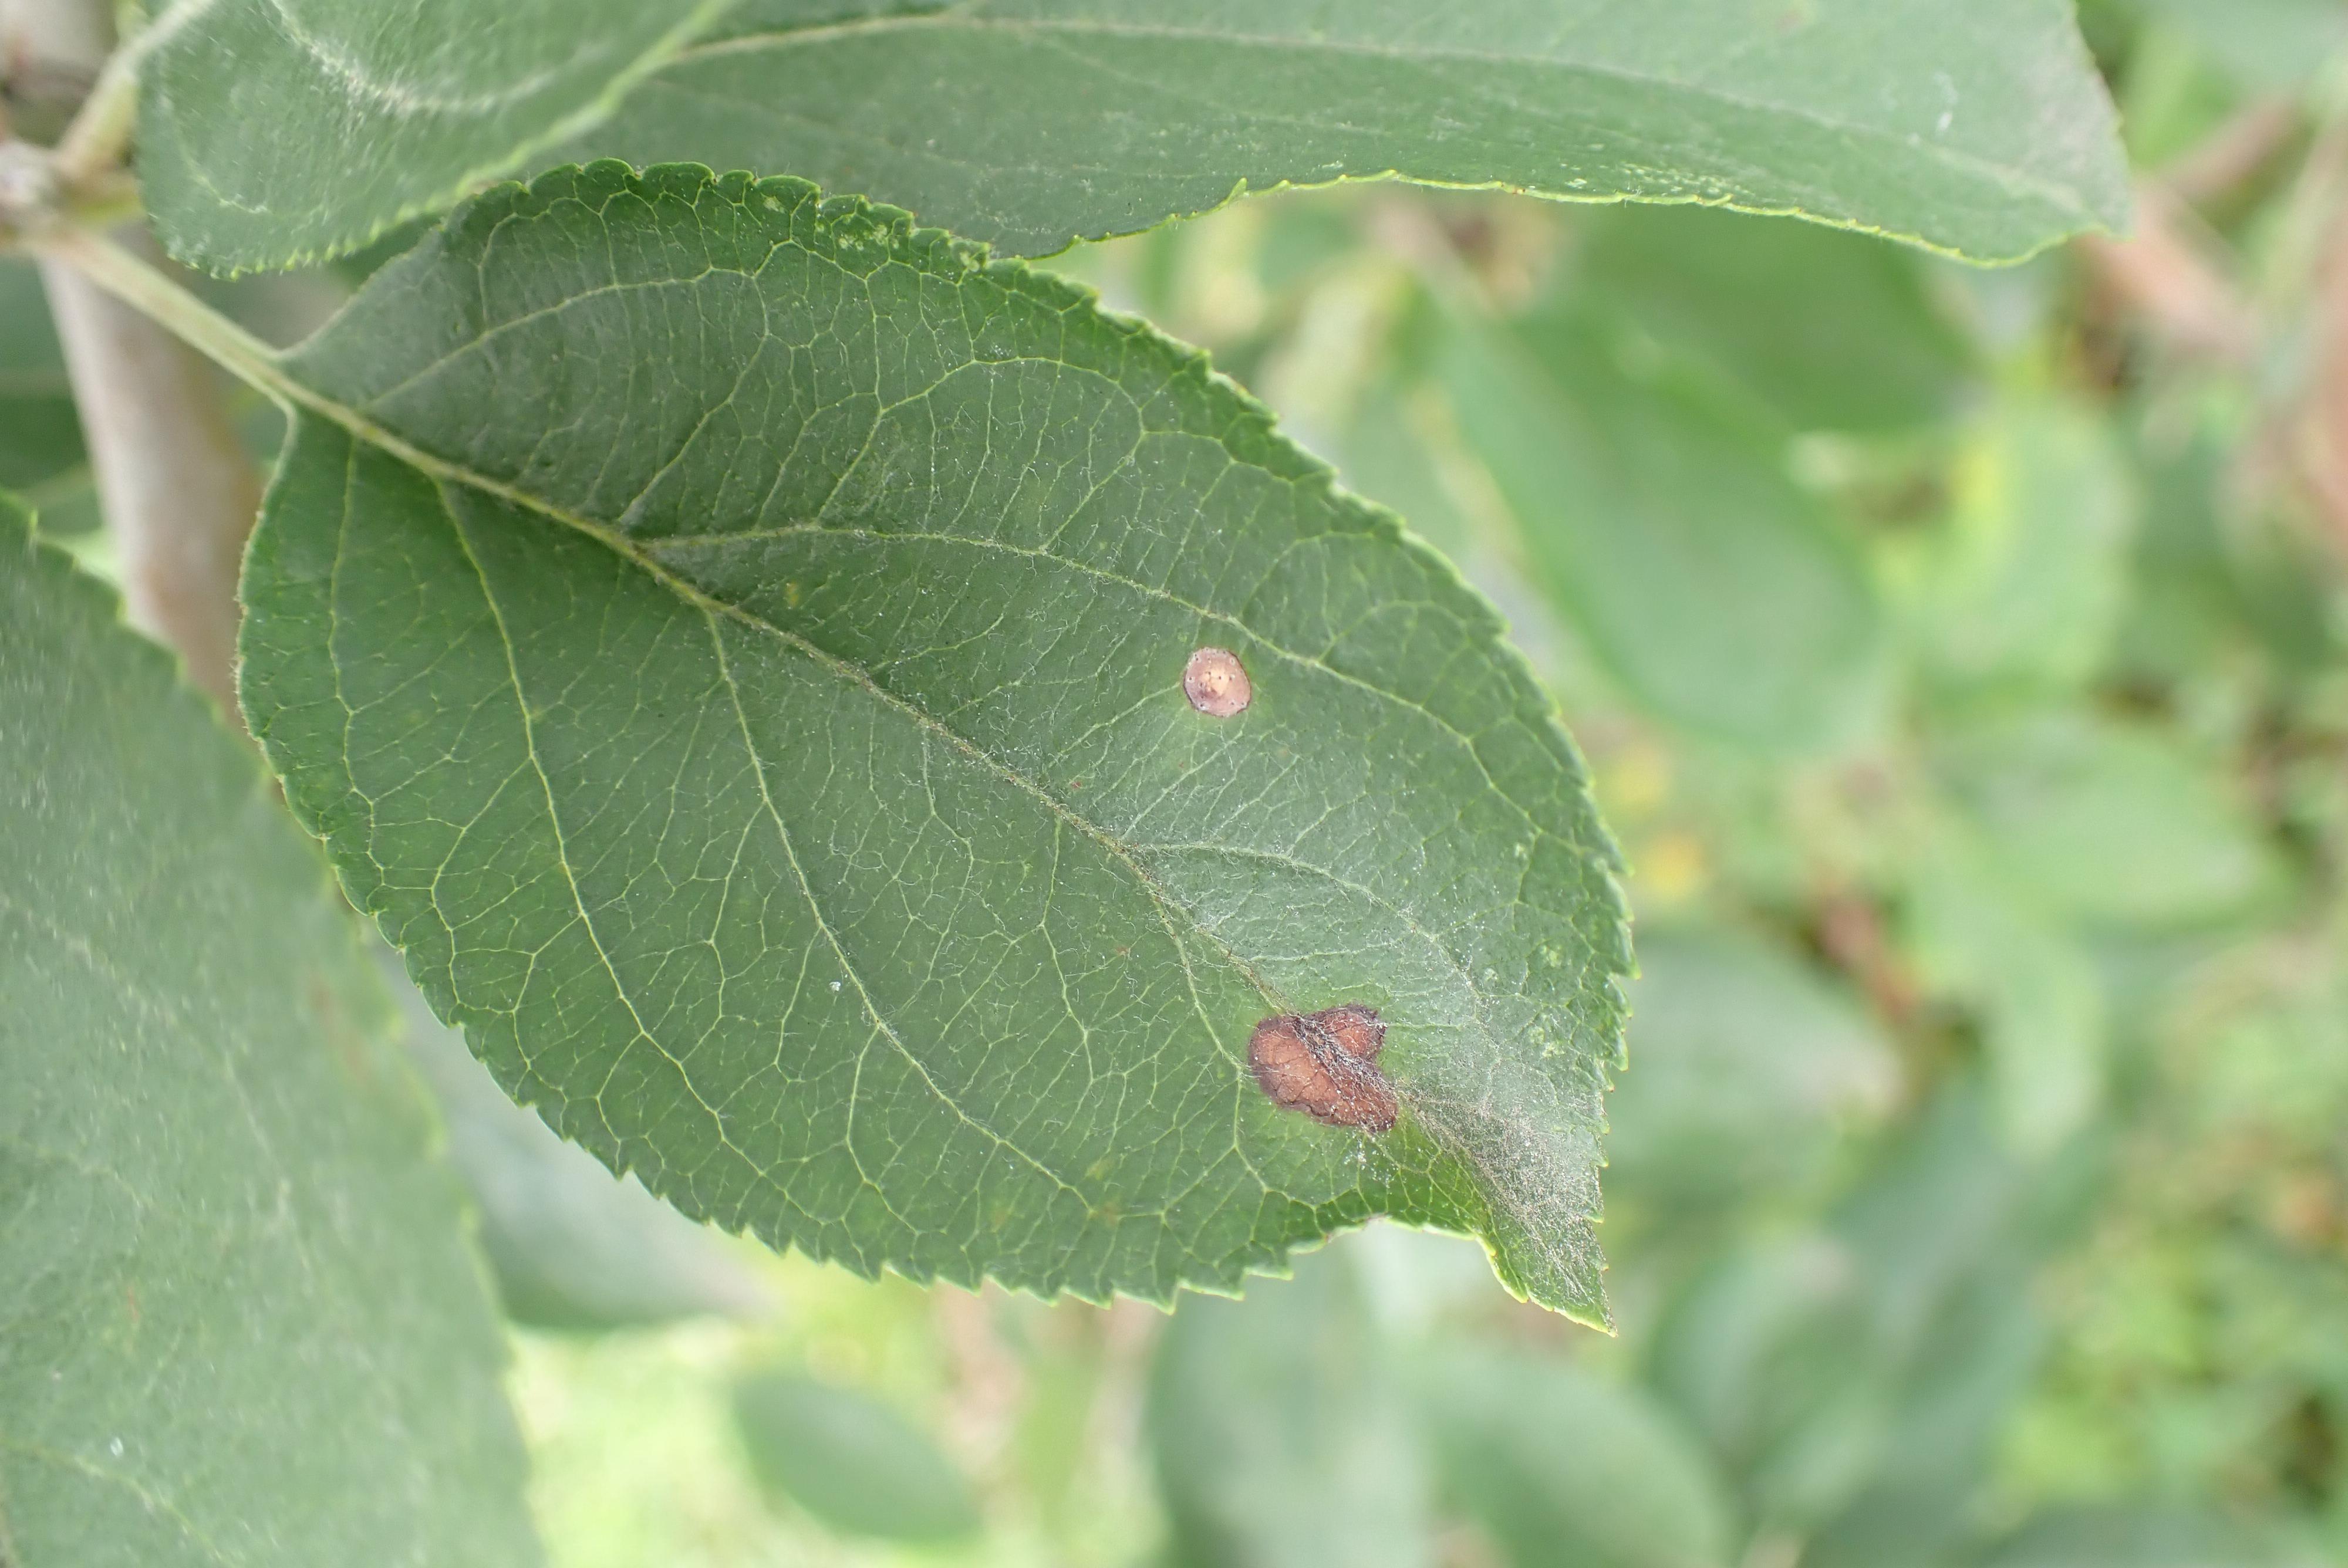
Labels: frog_eye_leaf_spot